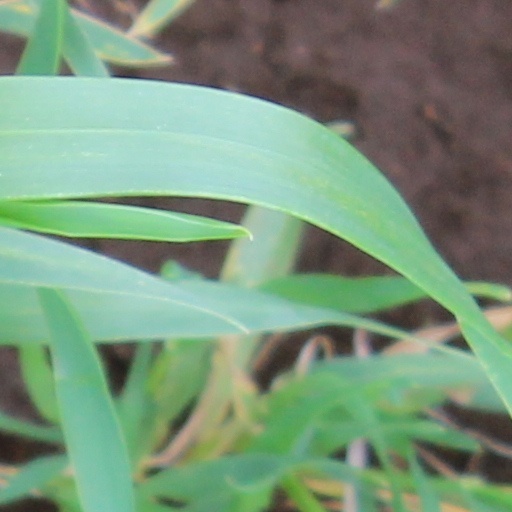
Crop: wheat